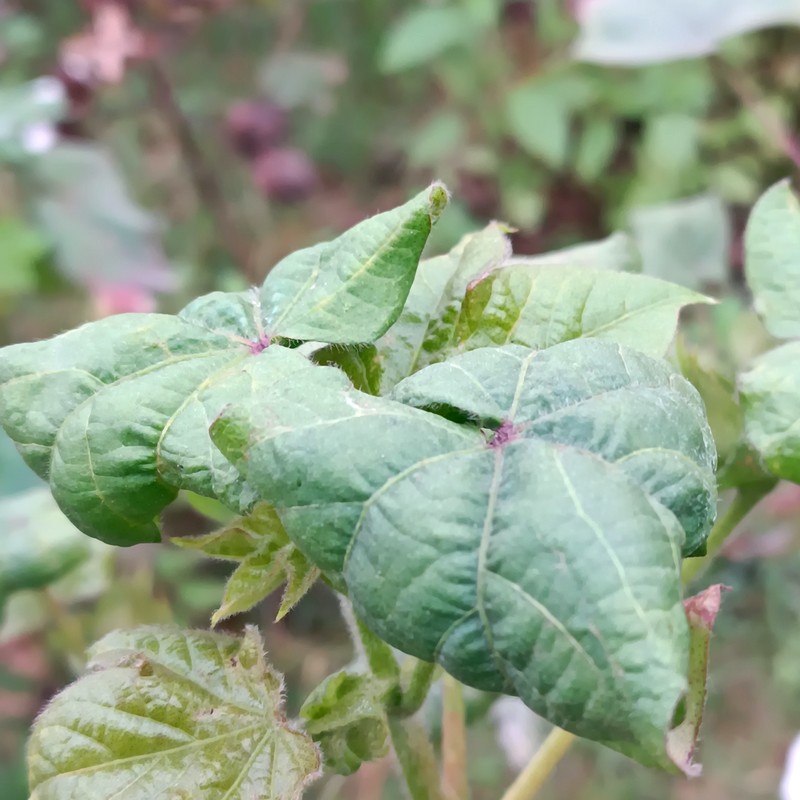
Label: Curl Virus